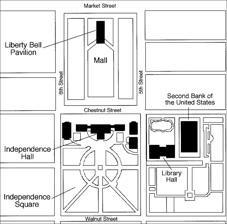
Building: Liberty Bell Pavilion
Country: United States of America
Year built: 1975
National Park Service map. The Liberty Bell on display in Independence Hall , 1951 The Liberty Bell Pavilion (demolished) was a building within Independence National Historical Park (INHP) in Philadelphia, Pennsylvania , that housed the Liberty Bell from January 1, 1976 to October 9, 2003. Designed by the architectural firm Giurgola Associates to be the Bell's permanent home, it stood for only 30 years. The Bell is currently housed in a much larger building, the Liberty Bell Center , completed in 2003. The Pavilion was demolished in 2006. Moving the Bell The Liberty Bell , cast in 1752 and bearing the words "Proclaim LIBERTY Throughout all the Land unto all the Inhabitants Thereof", was commissioned by the Pennsylvania Provincial Assembly to be the bell for the Pennsylvania Statehouse, now called Independence Hall . Later, this was the building in which the Declaration of Independence (1776) and United States Constitution (1787) were debated and signed. The Bell originally hung in the lowest chamber of the building's wooden spire, but it was lowered into the brick tower when the rotting spire was deemed unsafe and removed. In 1852, the cracked Bell was taken down and exhibited on the Hall's ground floor. In 1969, Independence National Historical Park expressed concern that crowds of visitors to the upcoming 1976 United States Bicentennial could overwhelm (and possibly cause structural damage to) Independence Hall. INHP's proposed solution was to separate the Bell from the Hall, creating two visitor attractions. INHP's plan, announced in 1972, involved moving the Bell to a visitor center to be built at 3rd & Chestnut Streets (2-1/2 blocks east of Independence Hall). The Bell was to be installed on the visitor center's second story – separated, literally and visually, from the building for which it had been created and in which it had been housed for 220 years. Following severe criticism from the public and members of Congress, this plan was abandoned. INHP's next plan was to build a Bell pavilion at the north end of Independence Mall , on the block bounded by Race, Arch, 5th and 6th Streets (now the site of the National Constitution Center ). This would have placed the Bell about a quarter-mile from Independence Hall. INHP's second plan was also soundly rejected. Philadelphia's mayor, Frank Rizzo , pressed for the pavilion to be built on the block directly north of Independence Hall, bounded by Market, Chestnut, 5th and 6th Streets. The designer chosen was Romaldo Giurgola , a Philadelphia architect known for his Modernist buildings. Giurgola began design work in early 1974; ground was broken in early-1975 and construction was completed by the end of the year. The move of the Bell some 600 feet north to its new home became part of Philadelphia's 1975 New Year's Eve celebration. The Pavilion opened to visitors at 12:01 am on January 1, 1976. Building The steel-and-glass, hourglass-shaped building gathered visitors in a vestibule , and funnelled them down a hallway to the Bell Chamber. There, visitors encountered the Bell before a wall of glass, with Independence Hall as its backdrop. An INHP ranger or guide made a 5- to 10-minute presentation about its history. A longitudinal line of skylights illuminated the interior, relieving the visual weight of the ceiling and reinforcing the central axis of Independence Mall. Glass walls on the north and south facades and canted ones on the sides made the Bell visible from multiple angles, especially at night when it was lit by spotlights. Even when the Pavilion was closed, the Bell was visually accessible to everyone. The building drew near-unanimous praise from architects, but some members of the public found the architecture cold and insufficiently-dignified, complaining that it looked like "a drive-in bank or subway station." The modest-sized Pavilion, with a capacity of about 100 people, also did not function well with large crowds. Even with the ranger presentations eliminated, lines of visitors were long on peak-visitation days and the wait could be hours. When INHP began a redesign of Independence Hall in the 1990s, a much bigger Liberty Bell building was part of the plan. The Liberty Bell Center, built to the west of the Pavilion, opened on October 9, 2003. Initially, the vacant Pavilion was repurposed as a security building in which visitors headed to Independence Hall and the Liberty Bell Center were screened. Attempts were made by INHP to sell the Pavilion for the $800,000 cost of its disassembly and removal, but no buyer was found. Instead, some of the building materials were salvaged, and the rest of the Pavilion was demolished in 2006. Market Street facade. Vestibule, looking south. Bell Chamber. Not-yet-opened Liberty Bell Center (left) and Pavilion (right of center), looking north from Independence Hall. Summer 2003. References Constance M. Greiff, Independence: The Creation of A National Park (Philadelphia: University of Pennsylvania Press, 1987). Bradley David Roeder, Creation and Destruction: Mitchell/Giurgola's Liberty Bell Pavilion (Masters thesis, University of Pennsylvania, 2002).